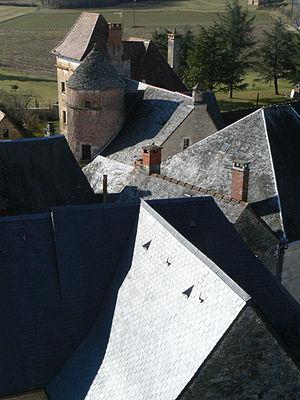
Gignac est une commune française située dans le département du Lot en région Occitanie.